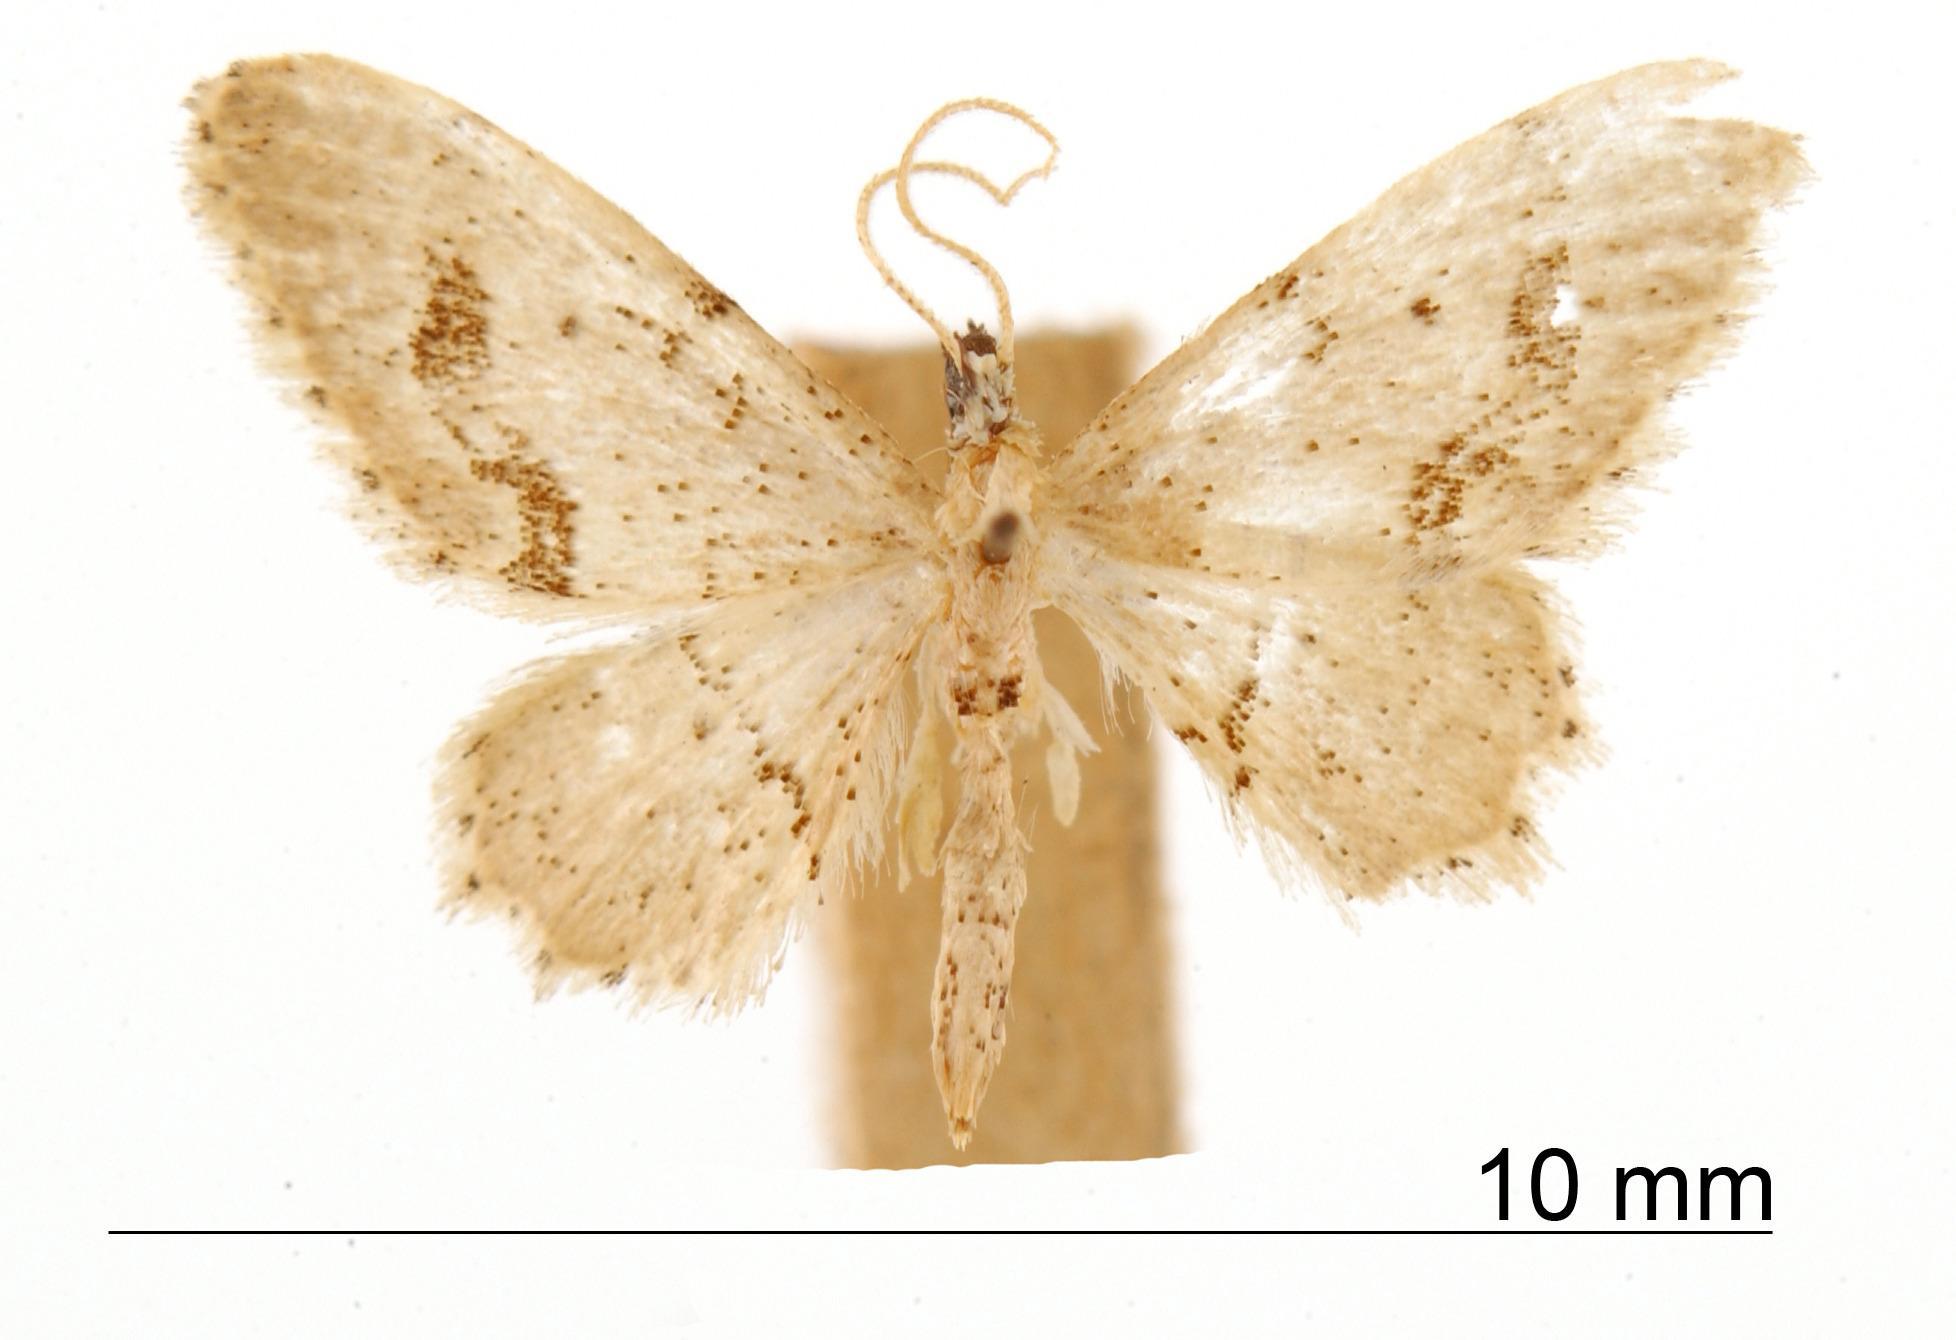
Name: Deinopygia gospera
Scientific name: Deinopygia gospera Dyar, 1914
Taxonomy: Animalia, Arthropoda, Insecta, Lepidoptera, Geometridae, Sterrhinae
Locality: Taboga Island, Panama
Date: Feb 1912